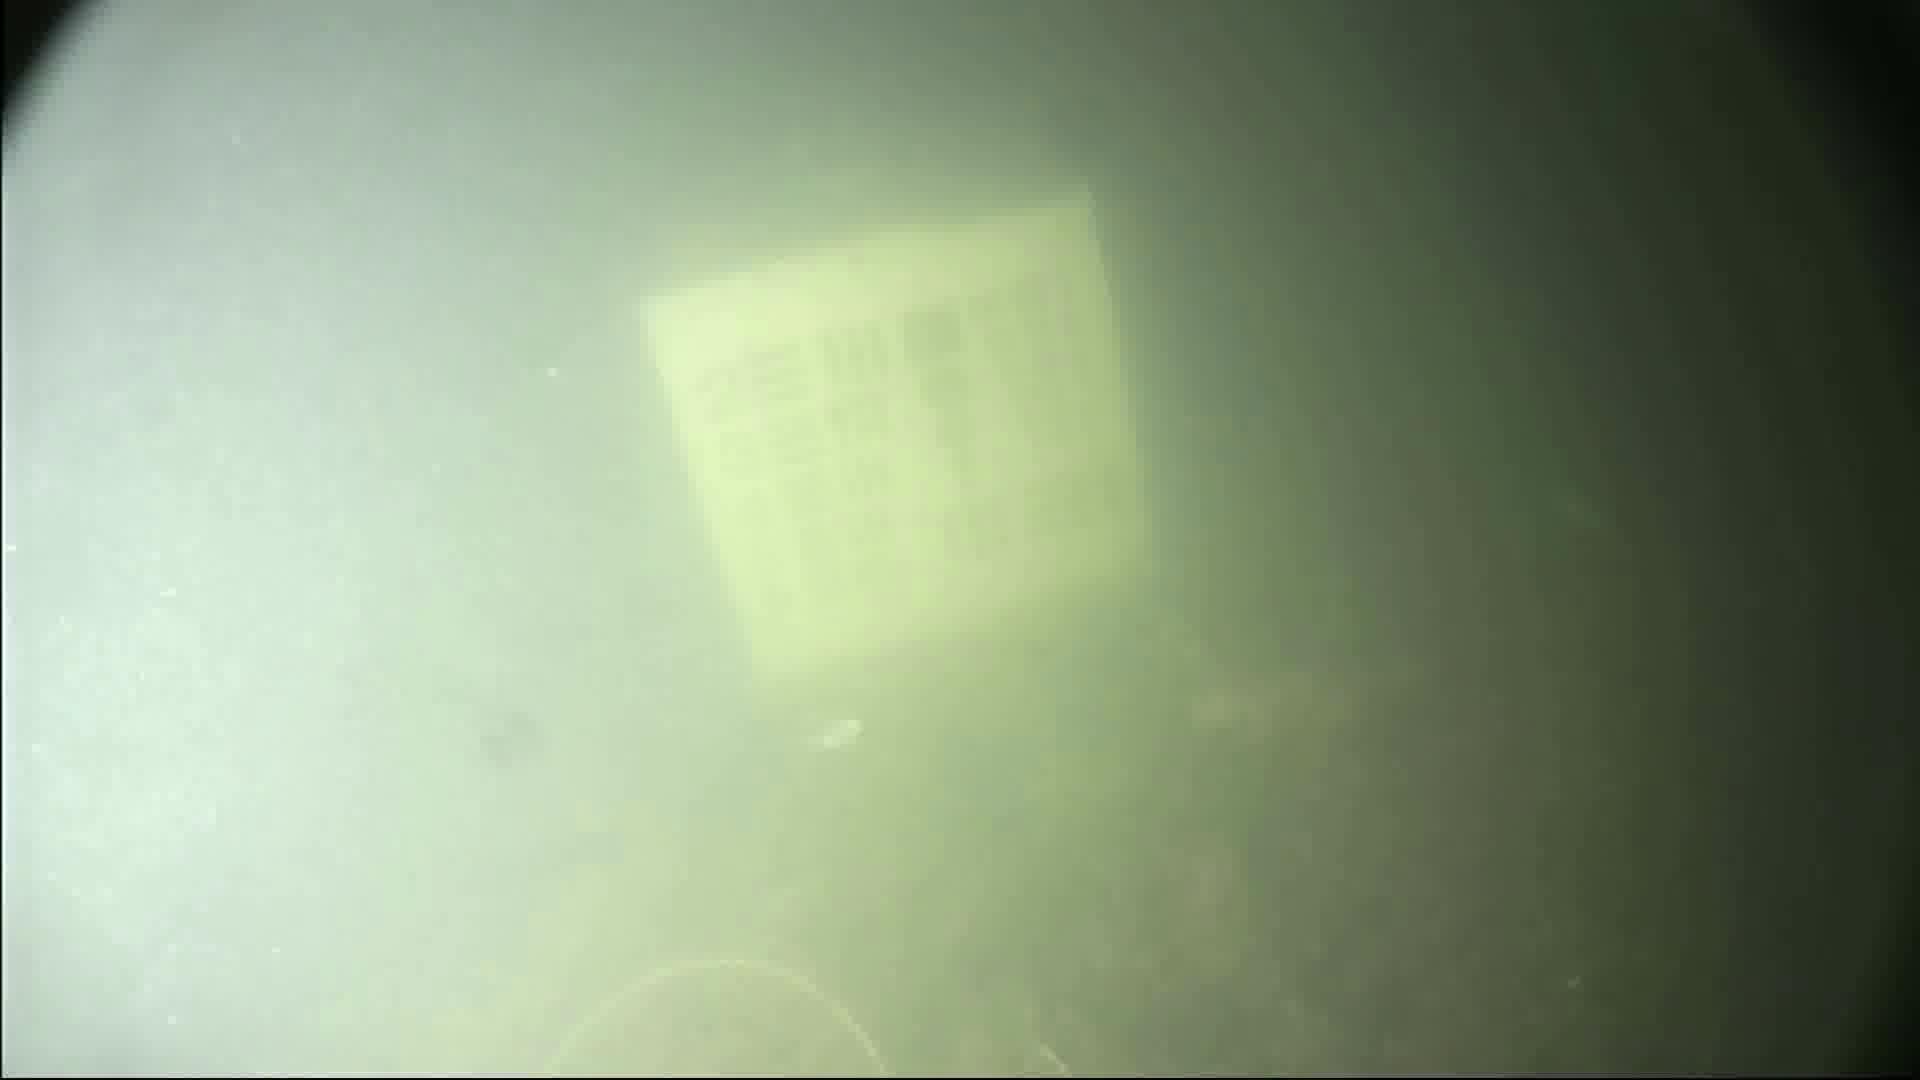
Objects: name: small_fish